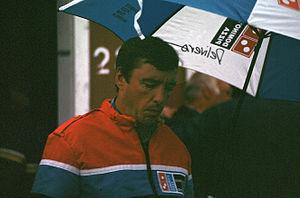
John Sherman Rutherford, III, dit Lone Star JR -après 1980-, né le 12 mars 1938 à Coffeyville au Kansas, est un pilote de course américain. Il a remporté l'épreuve des 500 miles d'Indianapolis à trois reprises, en 1974, 1976 et 1980, et la même année les championnats Champ Car USAC Gold Crown et CART PPG Indy Car 1980, avec la Chaparral 2K, ainsi qu'antérieurement l'USAC National Sprint Car Championship en 1965.